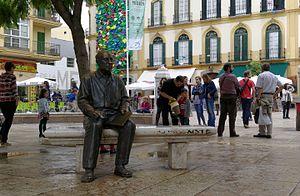
Pablo Ruiz Picasso, né à Malaga le 25 octobre 1881 et mort le 8 avril 1973 à Mougins, est un peintre, dessinateur, sculpteur et graveur espagnol ayant passé l'essentiel de sa vie en France.